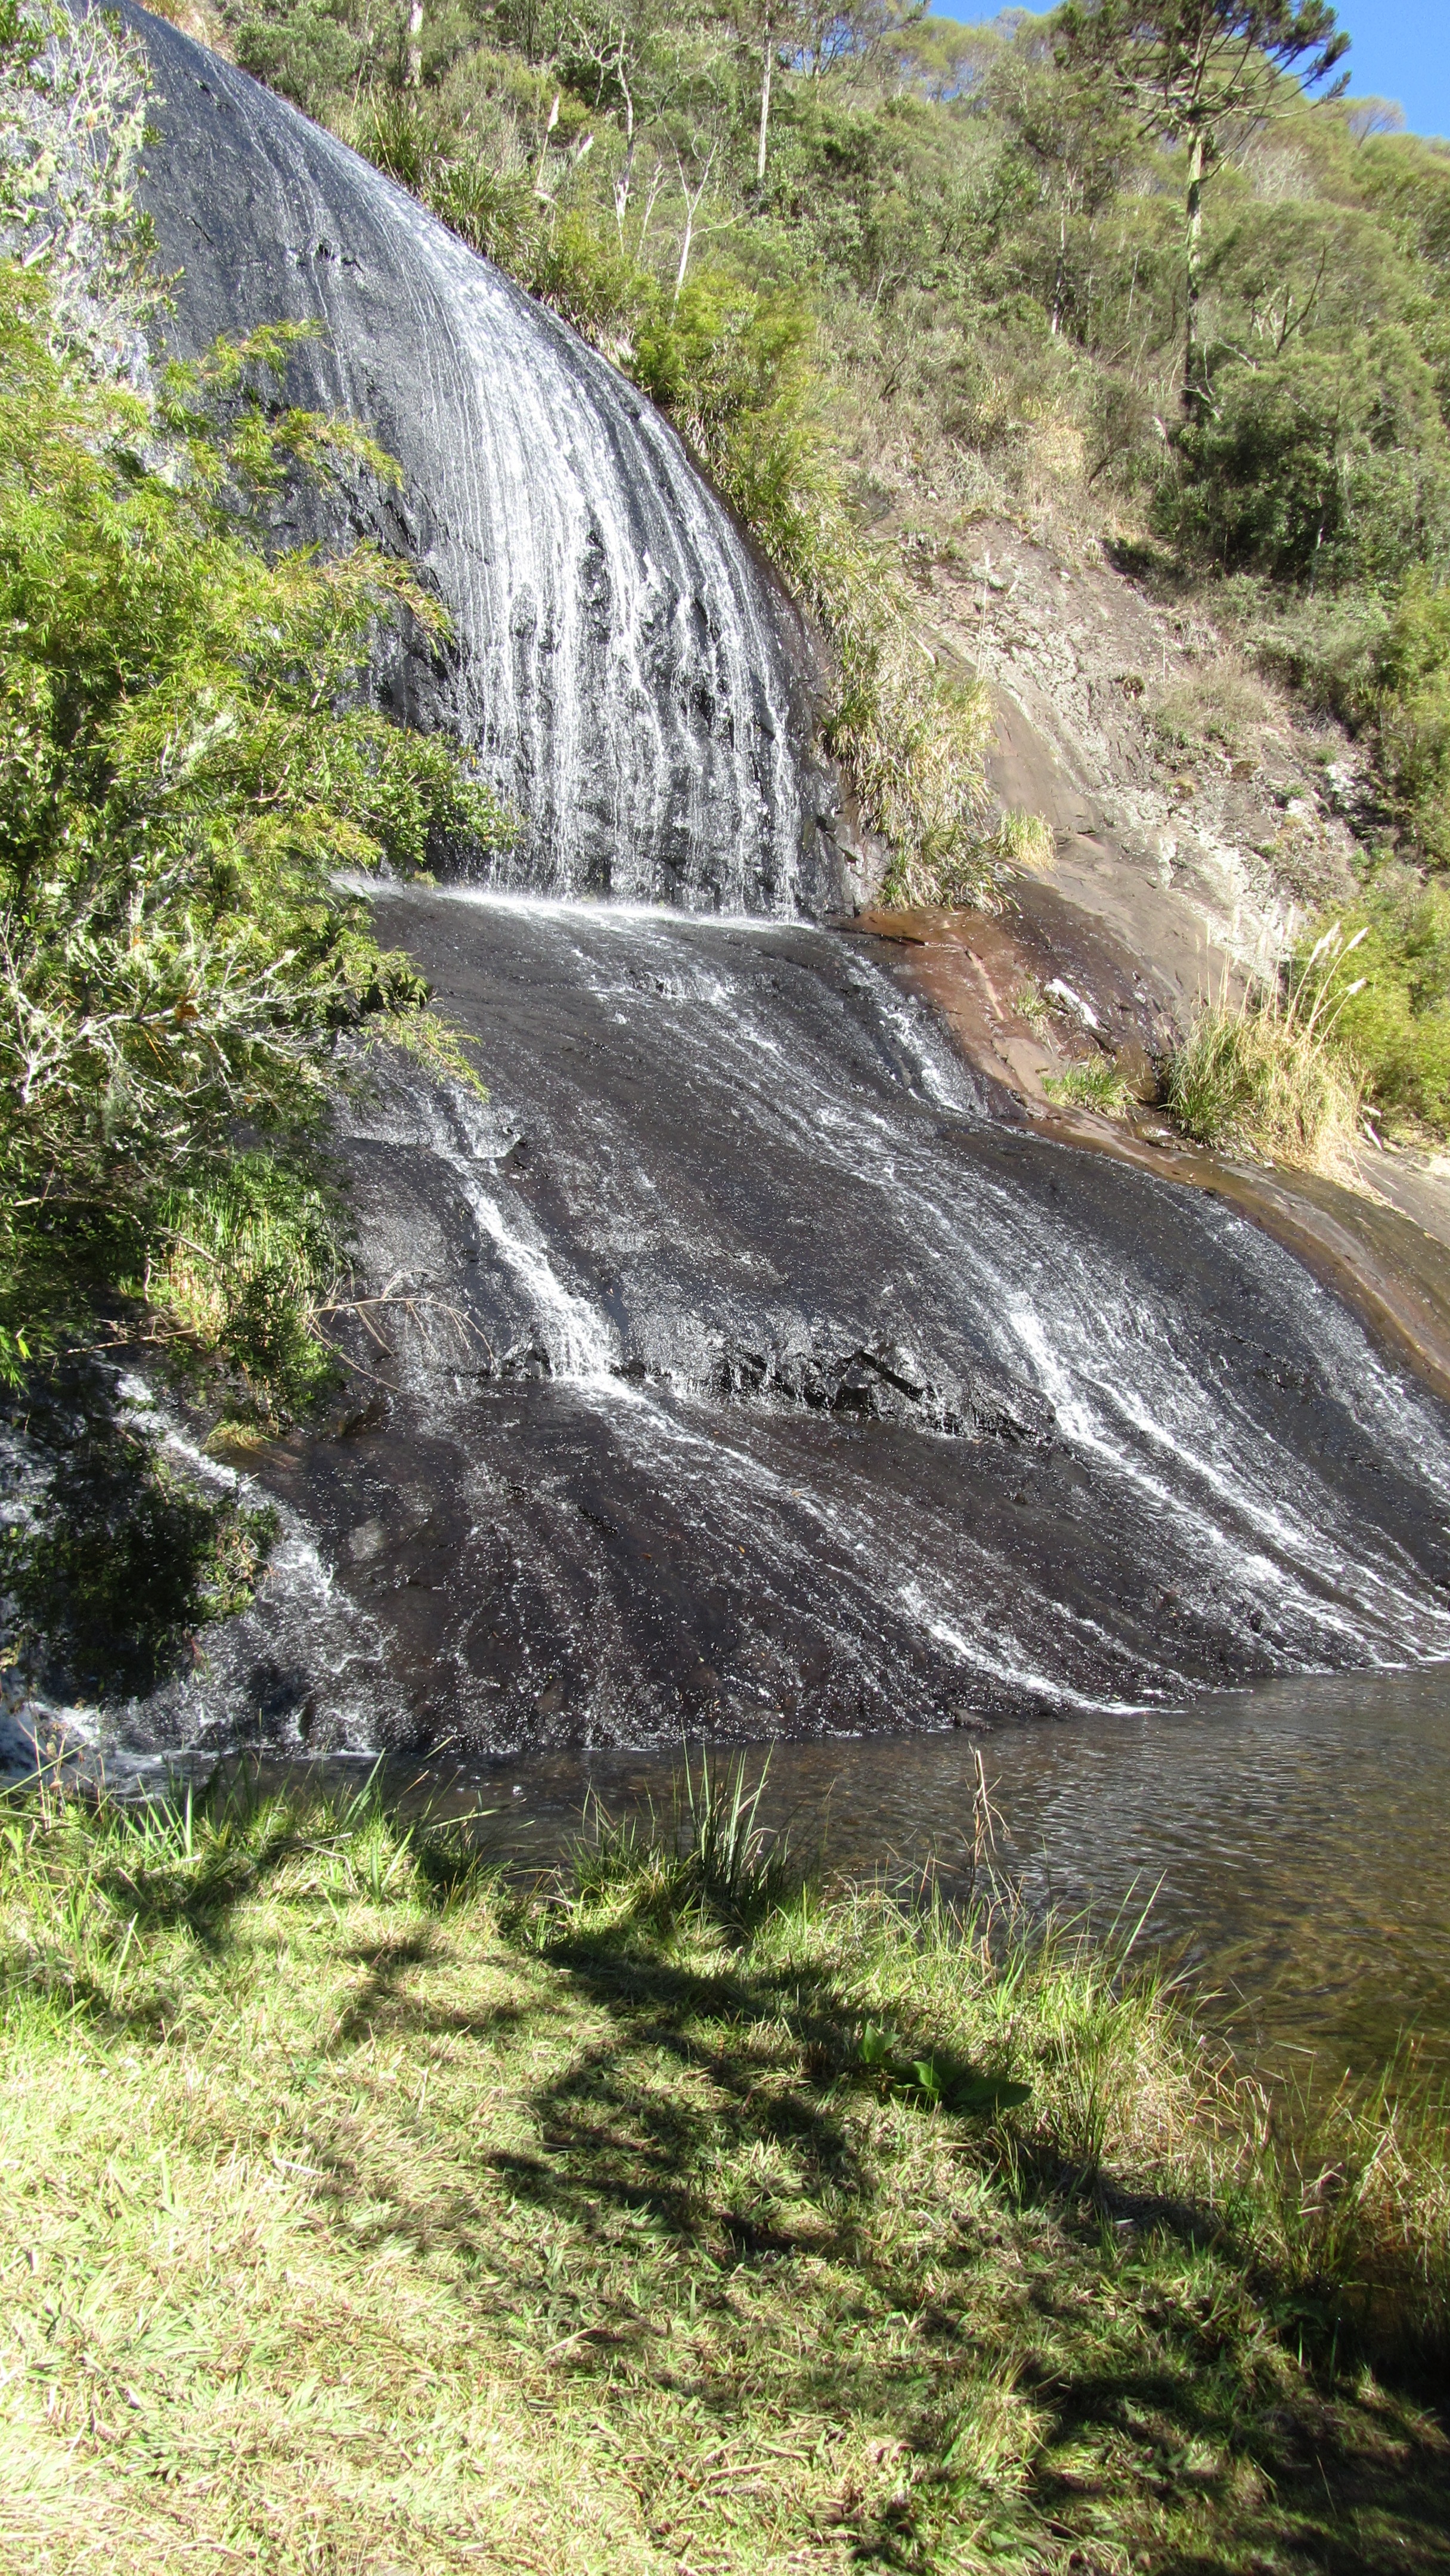
landscape, water, nature, rock, waterfall, wilderness, trail, river, cliff, stream, terrain, geology, water feature, geological phenomenon